Lozova Raion

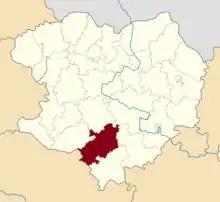
Lozova Raion in Kharkiv Oblast before 2020

At the time of disestablishment, the raion consisted of one hromada, Lozova urban hromada with the administration in Lozova. The hromada also included Lozova Municipality.